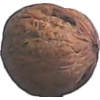
Label: walnut